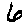
Label: 6